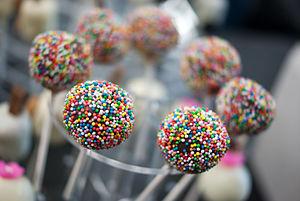
Un cake pop, ou parfois pop cake, est un type de gâteau en forme de sucette.